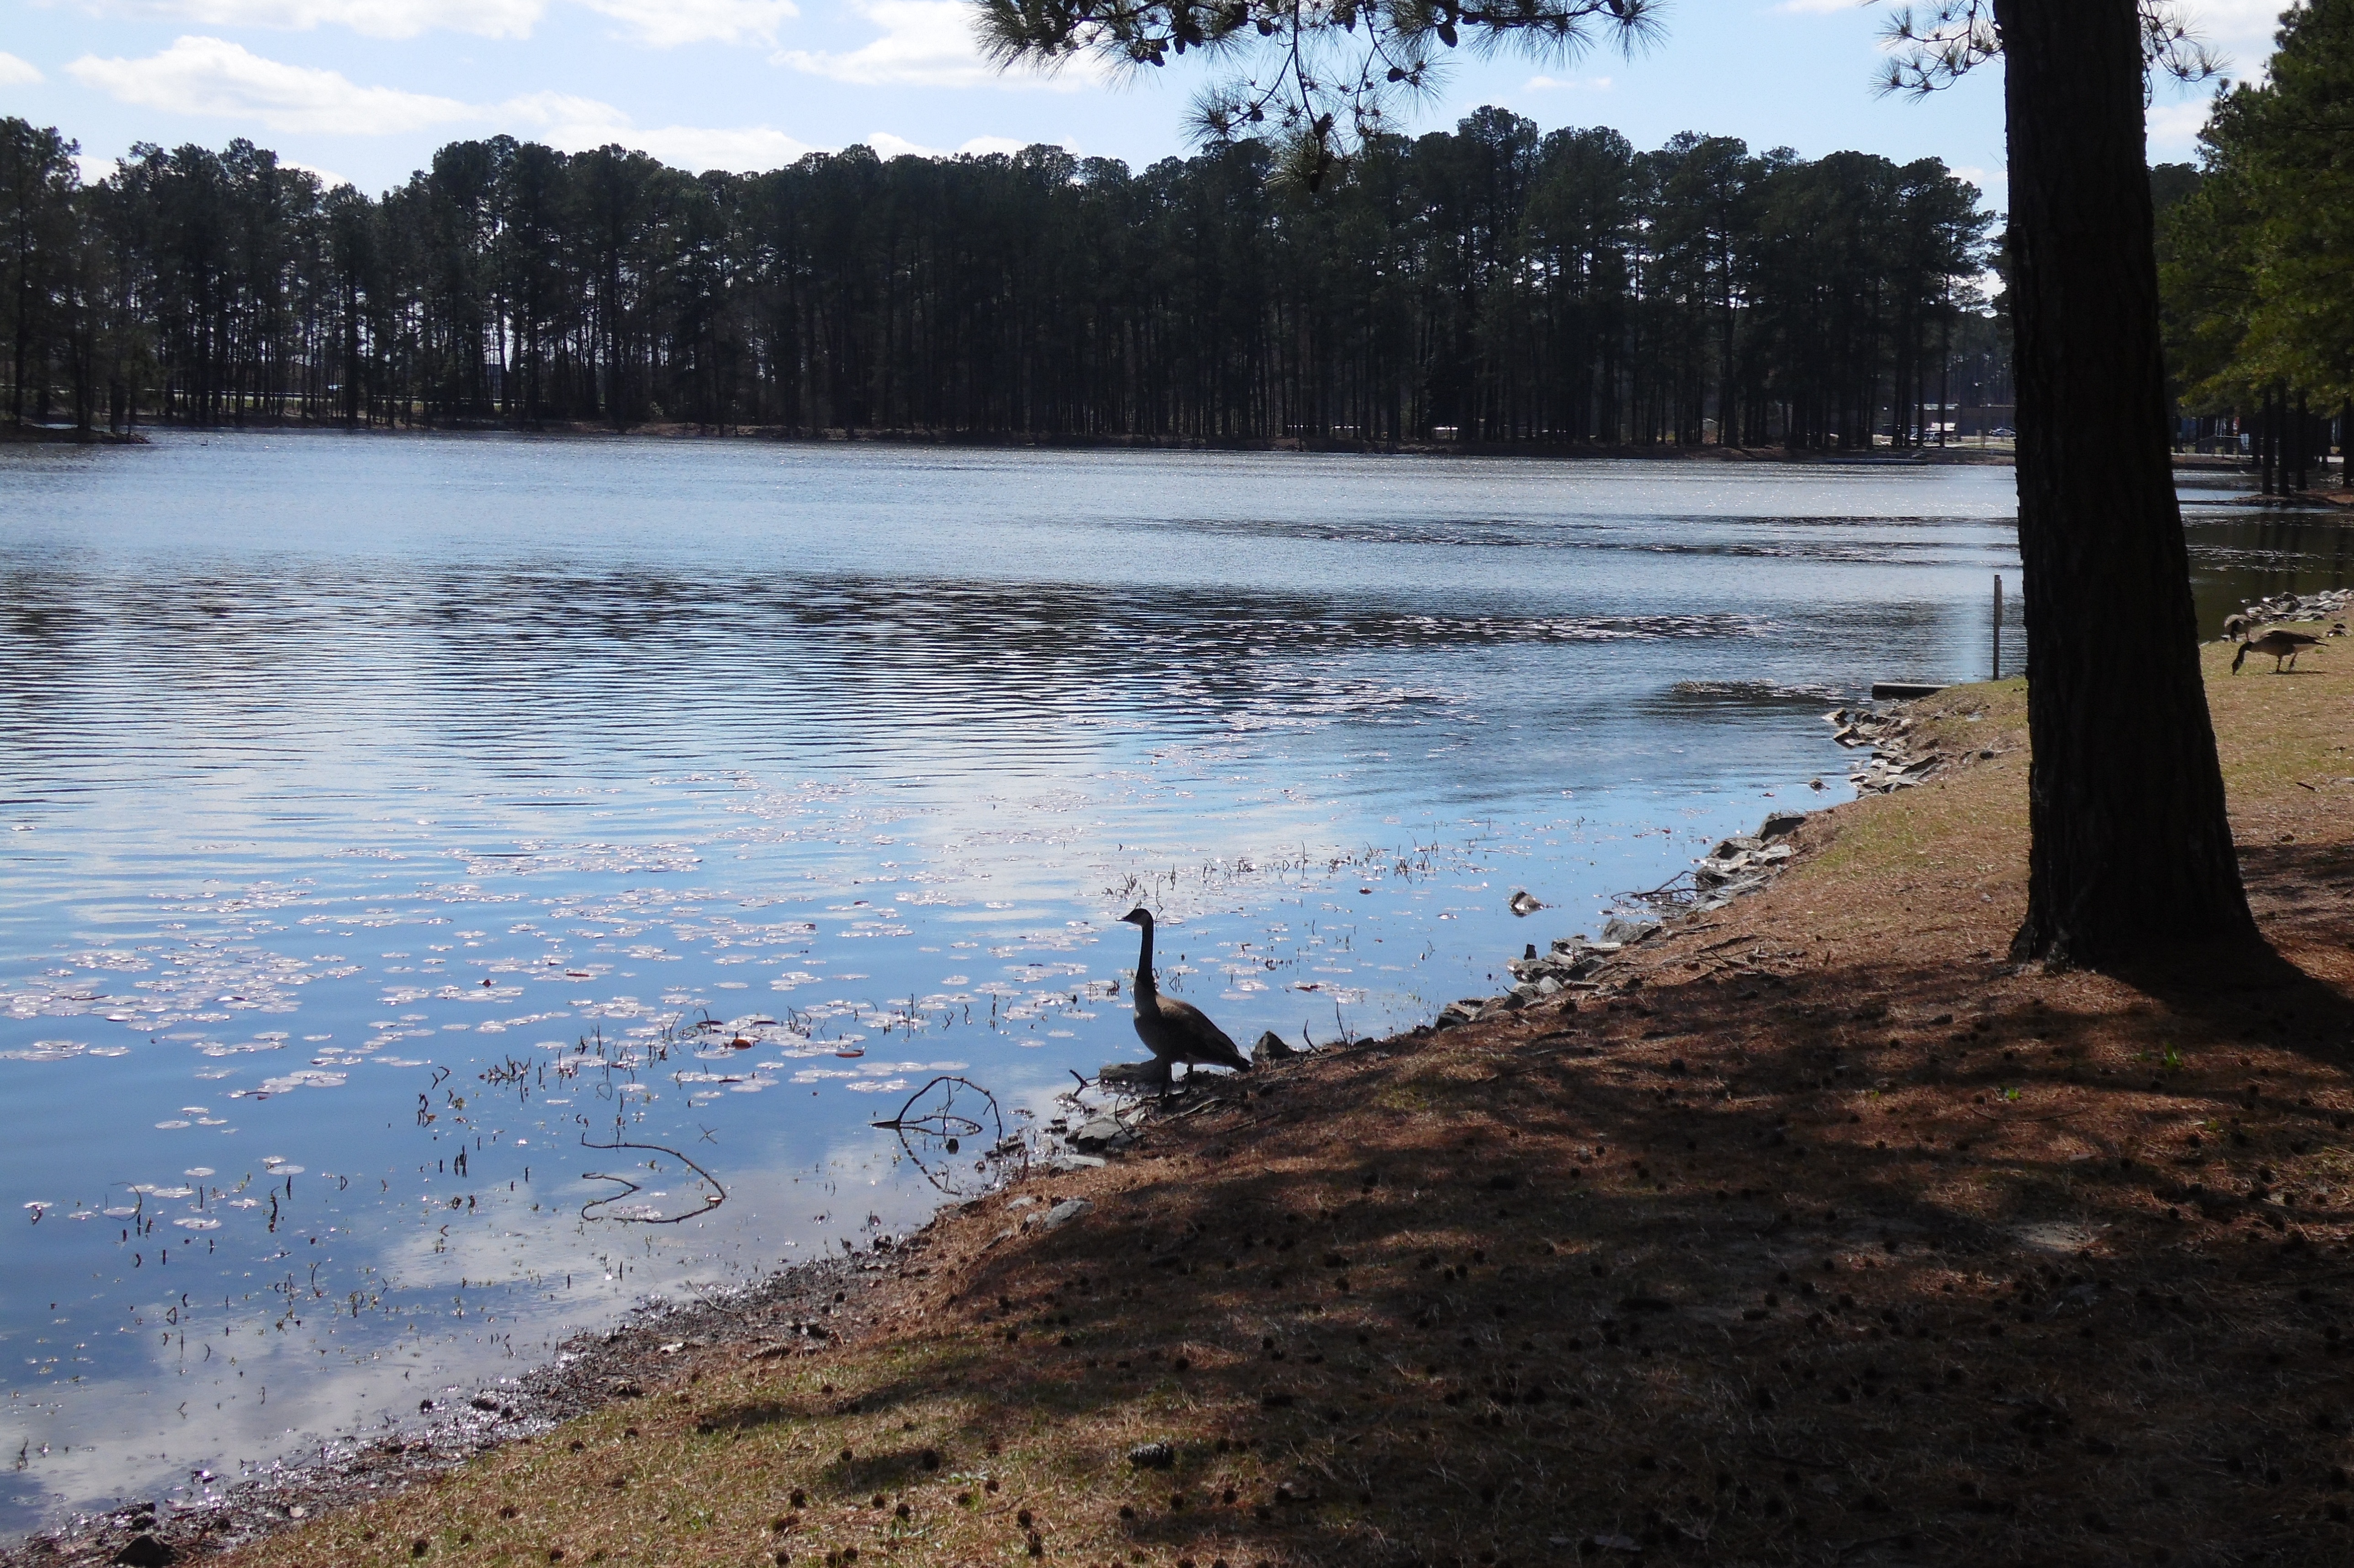
landscape, sea, tree, water, nature, outdoor, wilderness, bird, sky, sunlight, morning, shore, lake, river, summer, pond, wild, environment, green, reflection, tranquil, scenic, peaceful, natural, park, scenery, blue, reservoir, season, body of water, sunny, goose, wetland, day, scene, loch